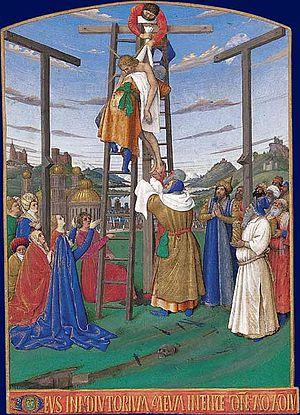
Deux hommes montés sur deux échelles posées contre la croix, dont l'une est tenue par saint Jean, font descendre le corps du Christ recueilli dans un linceul par Joseph d'Arimathie et derrière lui Nicodème avec un vase pour l'embaumement. Le instruments de la Passion sont à leurs pieds. La Vierge agenouillée, tient ses mains tendues vers le Christ. Le paysage montagneux en arrière plan contient une ville avec une église à bulbe évoquant Jérusalem.
Chronologie des arts plastiques
Le Livre d'heures d'Étienne Chevalier est un ancien livre d'heures manuscrit, œuvre de Jean Fouquet réalisée entre 1452 et 1460. Aujourd'hui en grande partie détruit, seuls 49 feuillets contenant 47 miniatures subsistent, dispersés dans huit lieux de conservation différents en Europe et aux États-Unis. Quarante de ces feuillets sont exposés au musée Condé à Chantilly.
La Descente de croix et la Déposition du Christ, désigne la scène des Évangiles qui racontent, après la Crucifixion et mort de Jésus, la descente de son corps de la croix par Joseph d'Arimathie et Nicodème. La descente de la Croix est la treizième station du chemin de croix.